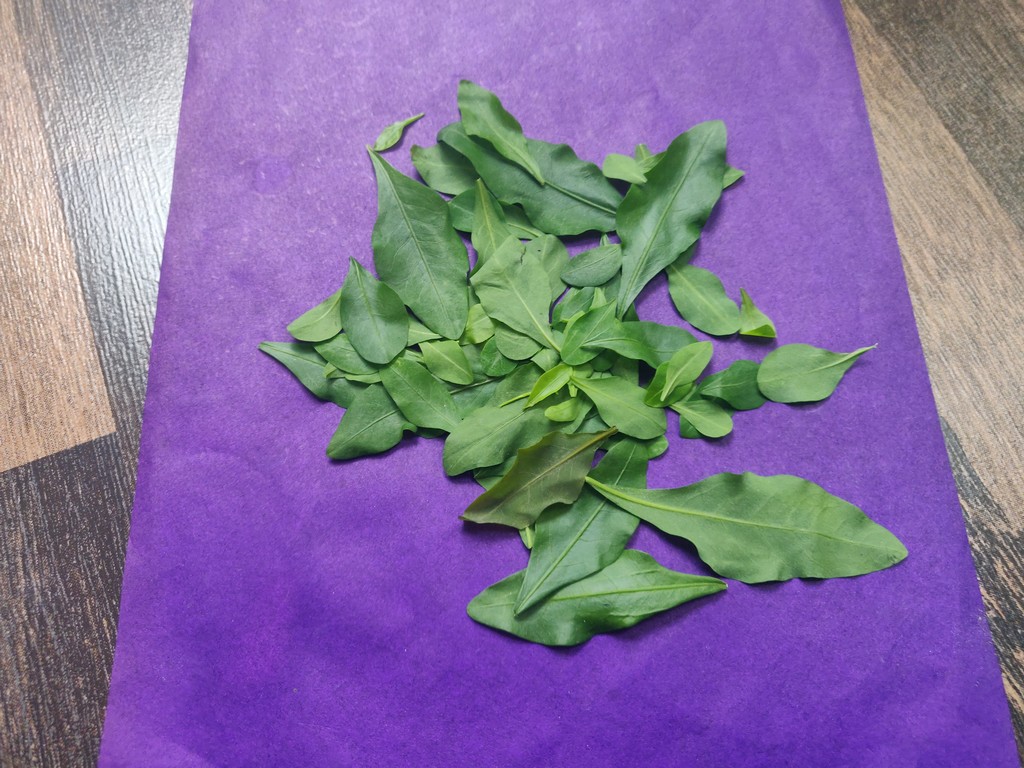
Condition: Healthy
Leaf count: multiple
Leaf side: unknown